Dulwich

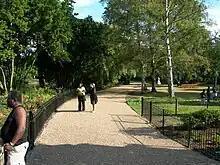
Dulwich Park in 2006

The school founded by Alleyn expanded in 1842 into a small new building, designed by Sir Charles Barry who designed Westminster Palace, known as the Old Grammar School next to the Old College. In 1857, the foundation was restructured as part of a nationwide review of educational foundations; this resulted in a significant expansion of the school, which was split into an Upper School (later Dulwich College) which moved into new buildings designed by Charles Barry (junior) in 1870, and a Lower School (later Alleyn's School) which moved to its present day site in Townley Road in 1887.